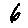
Label: 6